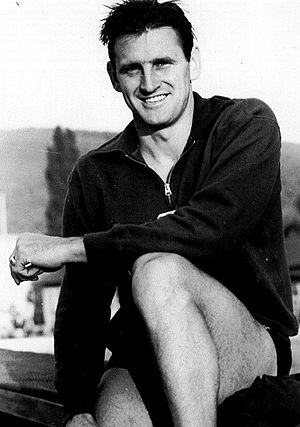
Walter Ris
"Walter ""Wally"" Ris var en amerikansk svømmer som deltog i de olympiske lege 1948 i London.